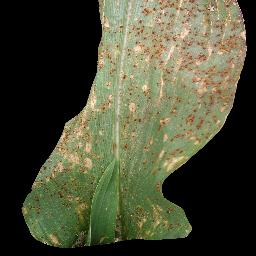
Label: Corn___Common_rust